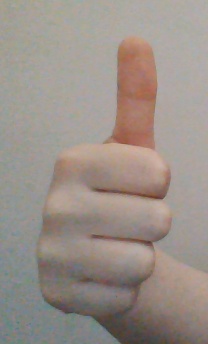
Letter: aleff